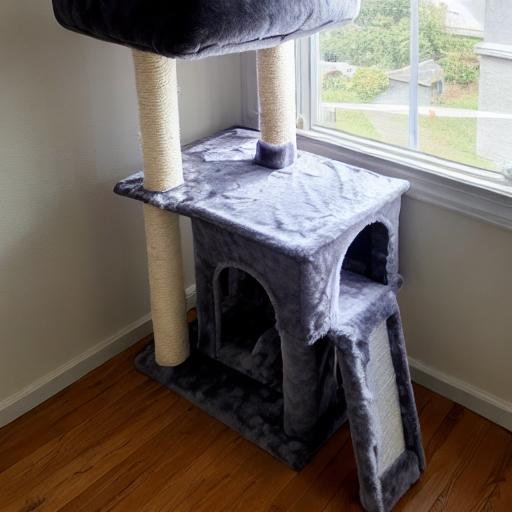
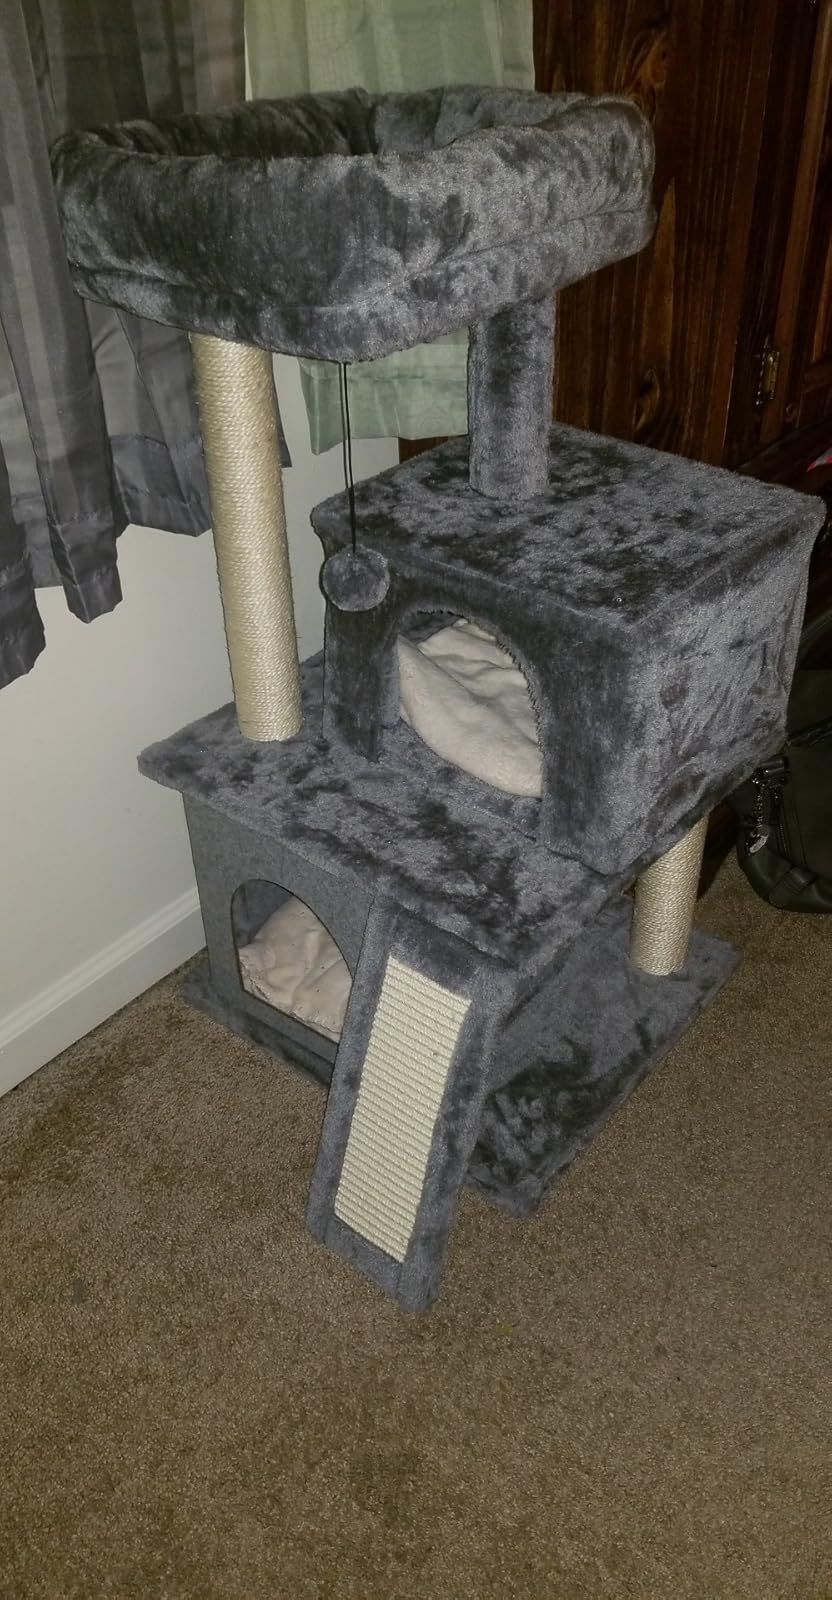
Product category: items_cat tree
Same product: no